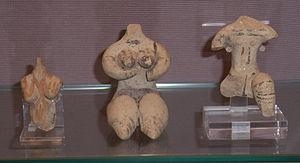
La culture de Halaf, ou culture halafienne, est une culture archéologique du Néolithique qui s'est développée dans le sud-est de la Turquie et le nord de la Syrie et de l'Irak entre 6100 et 5500 av. J.-C. Son influence s'est fait sentir au-delà de ces régions.